Adel Al Chadli

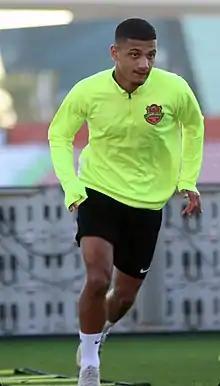
Al Chadli in Shabab Al-Ahli training in 2020

Adel Wgdan Mahmood Al Chadli (born 13 April 2000) is a Yemeni footballer who plays for Emirates as a winger.